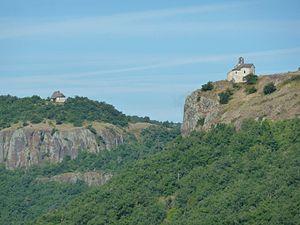
La chapelle Sainte-Madeleine et le refuge Saint Victor - Massiac- Cantal - France
La chapelle Sainte-Madeleine est une chapelle catholique française du XIIᵉ siècle classée au titre des monuments historiques par arrêté du 29 décembre 1982. Elle est située dans le Cantal, en Auvergne, à proximité de la ville de Massiac.